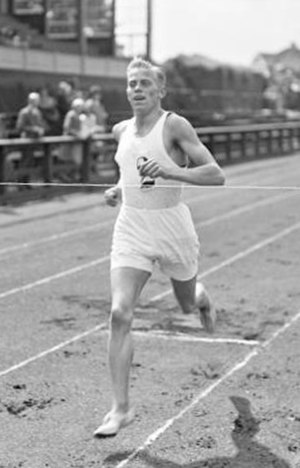
Henry Nielsen (atlet)
Holger Henry Nielsen, var en dansk løber og tidligere verdensrekordholder på 3000 meter.